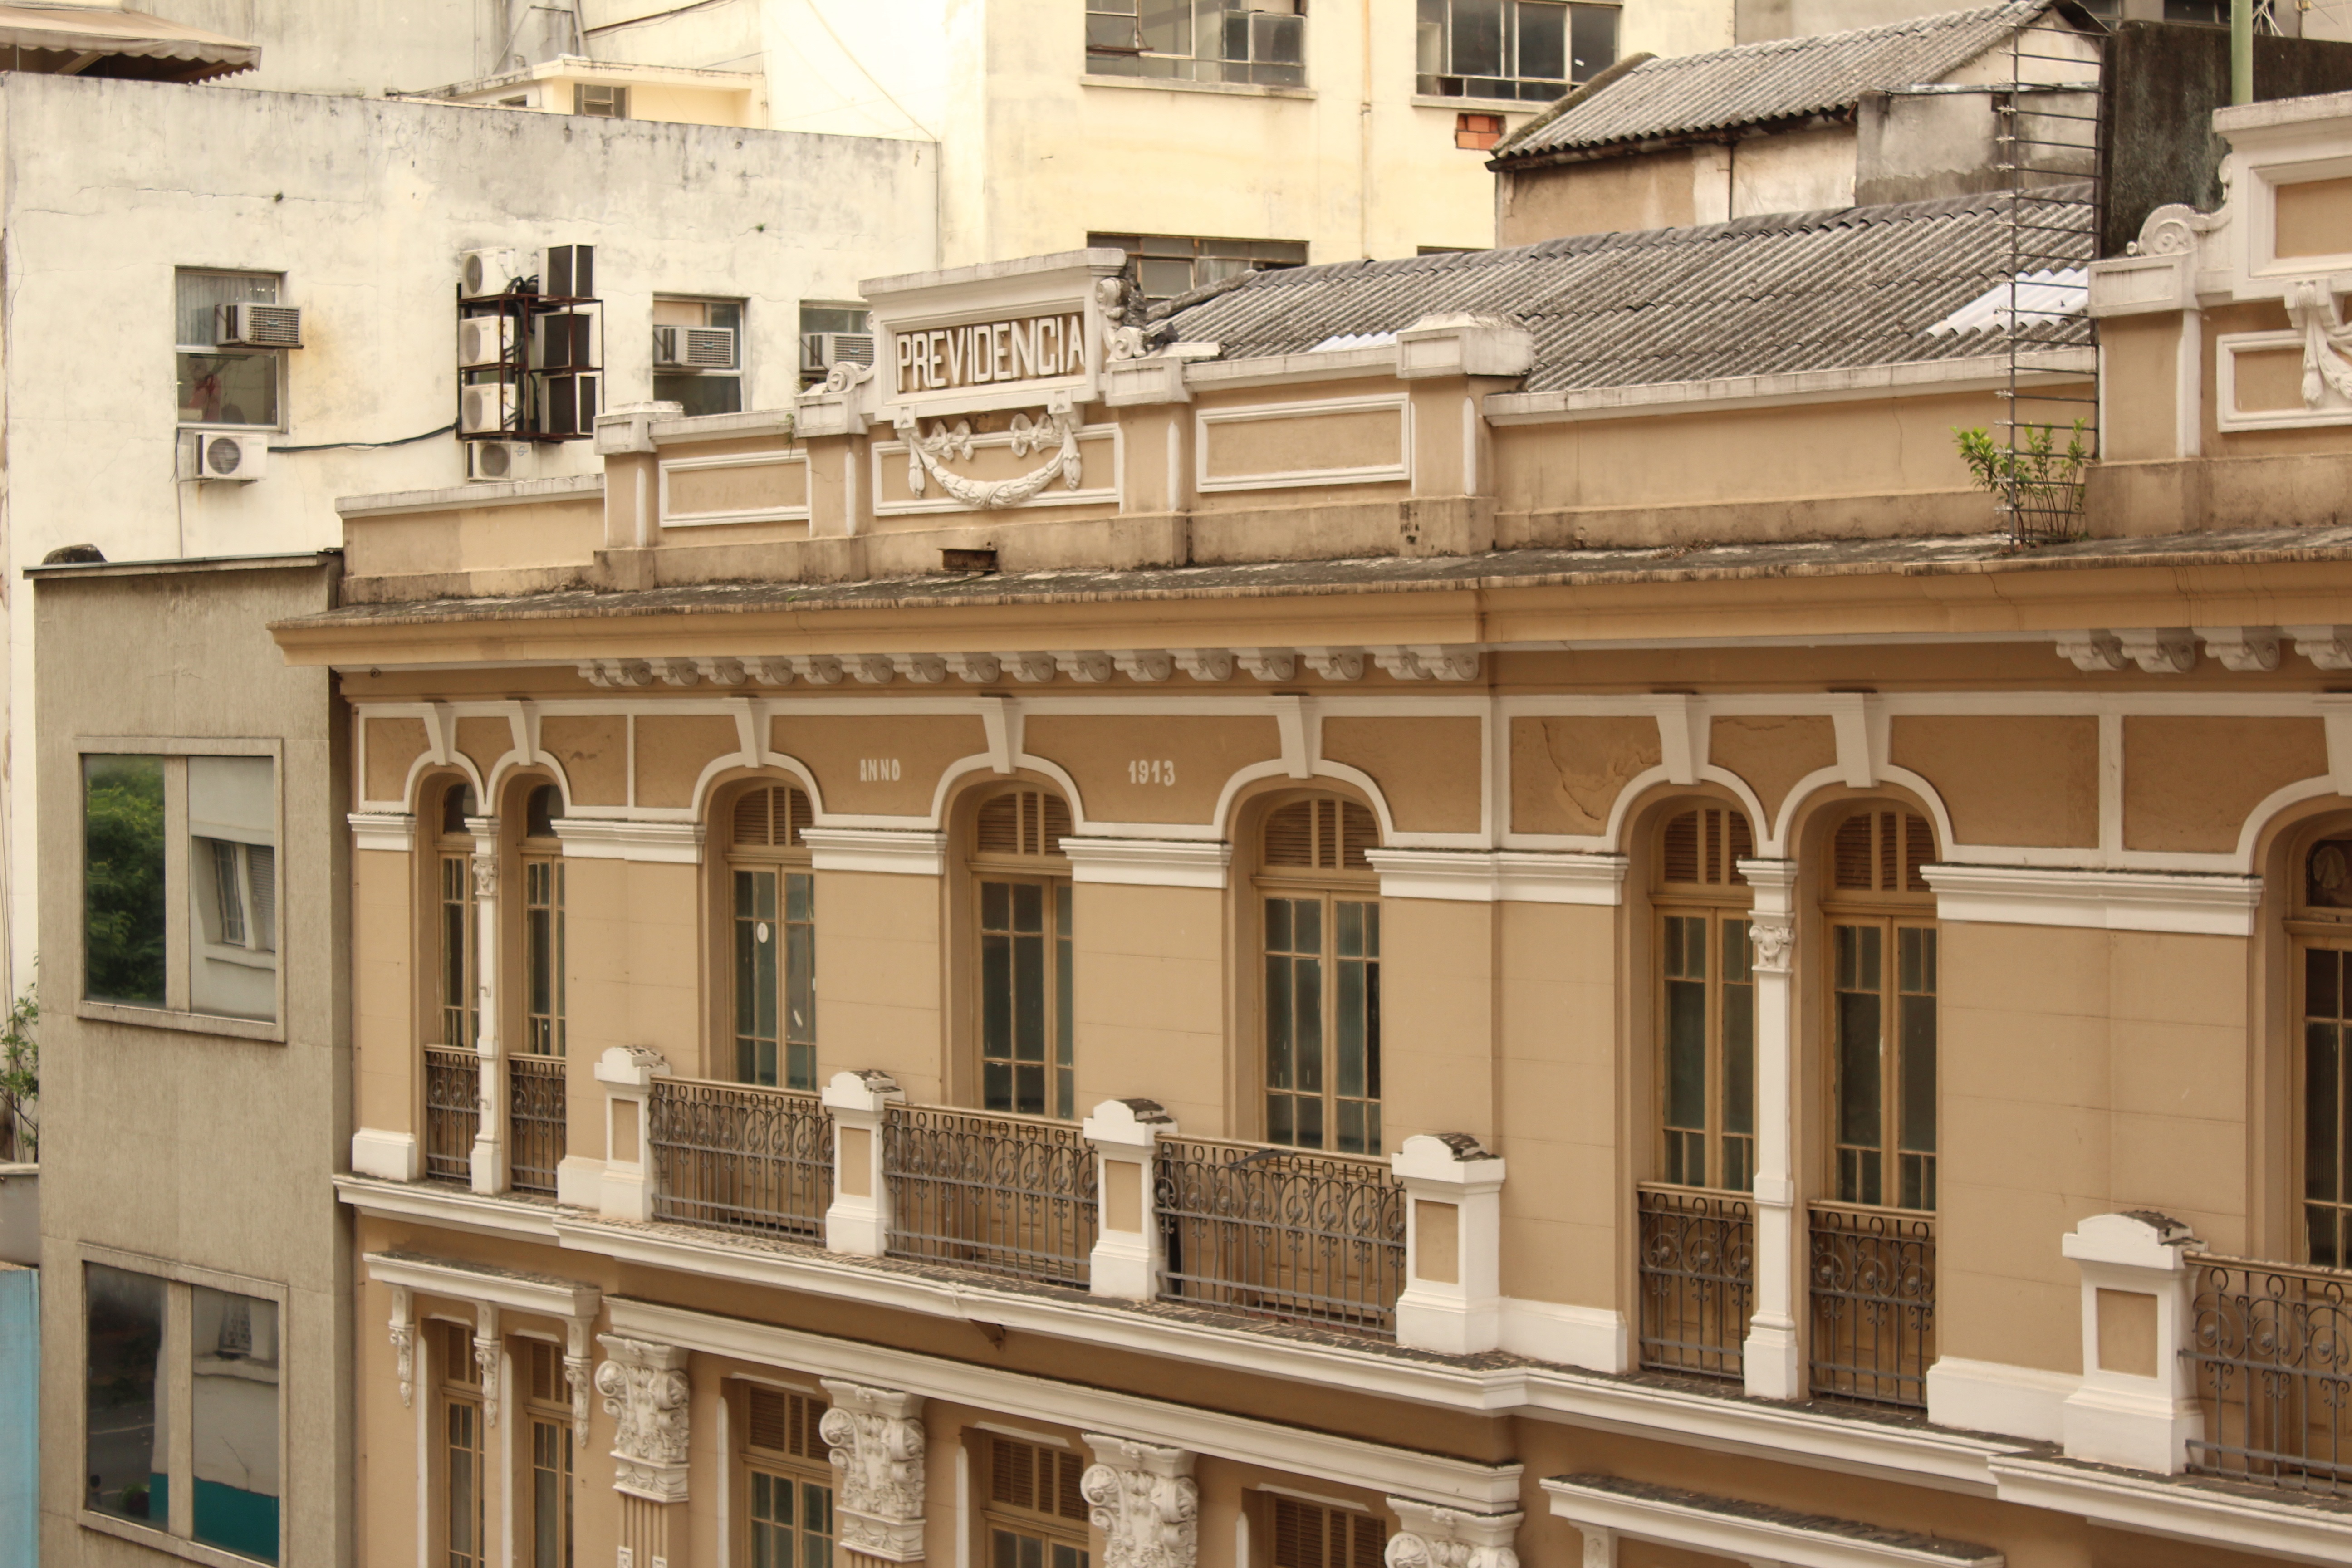
architecture, building, palace, downtown, plaza, facade, synagogue, center, history, sao paulo, social security, ancient history